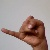
The image shows a hand gesture representing the letter 'J' in Indian Sign Language.